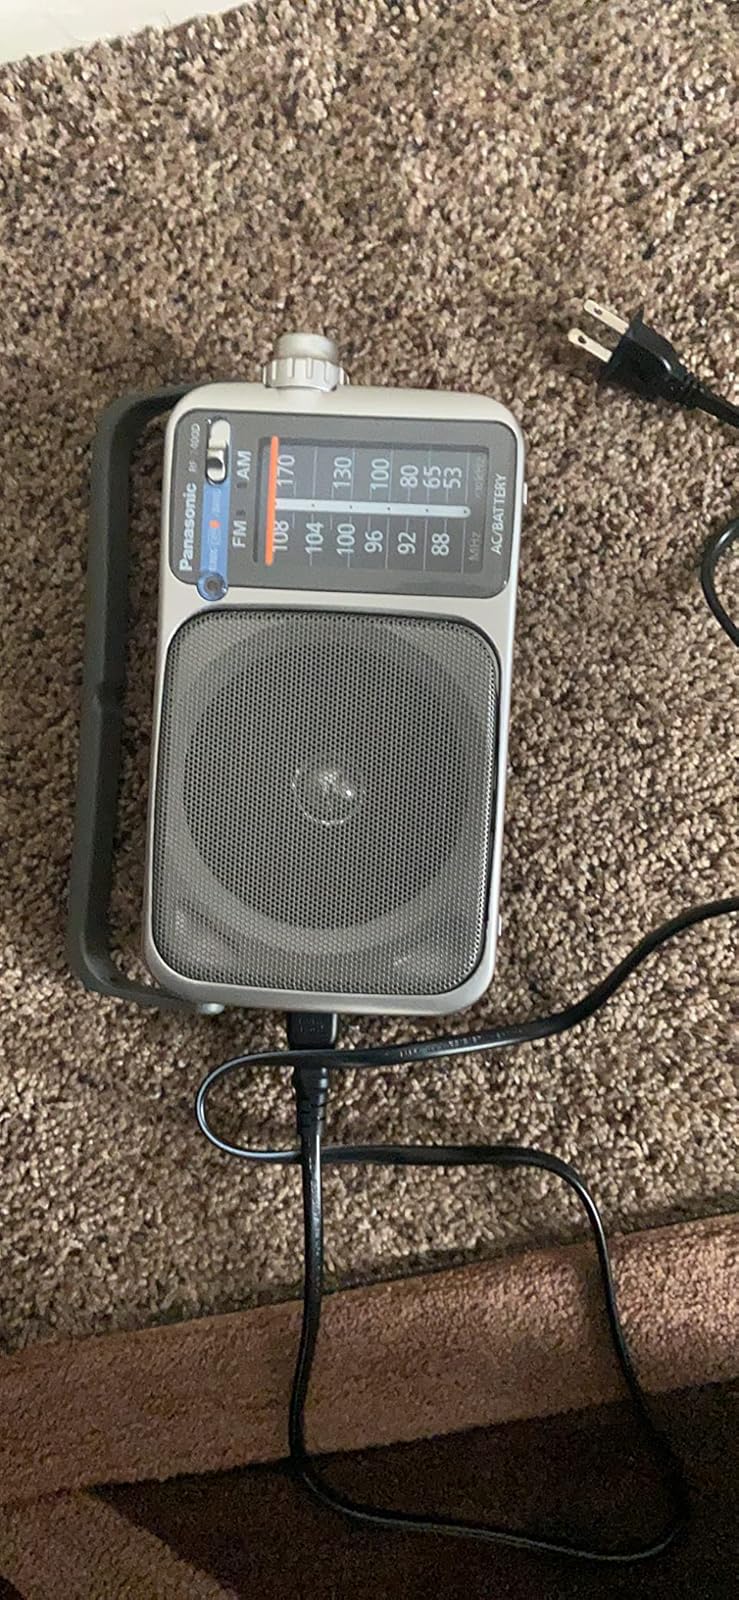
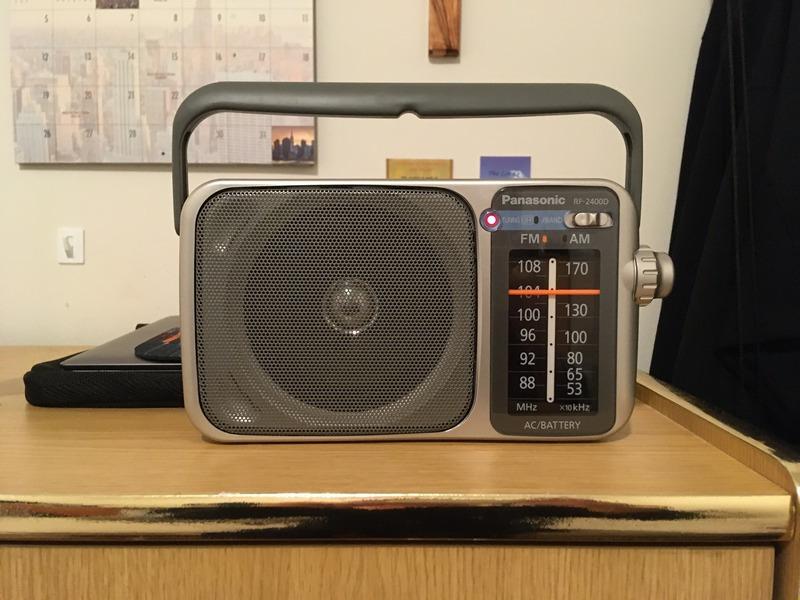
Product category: radio
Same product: yes